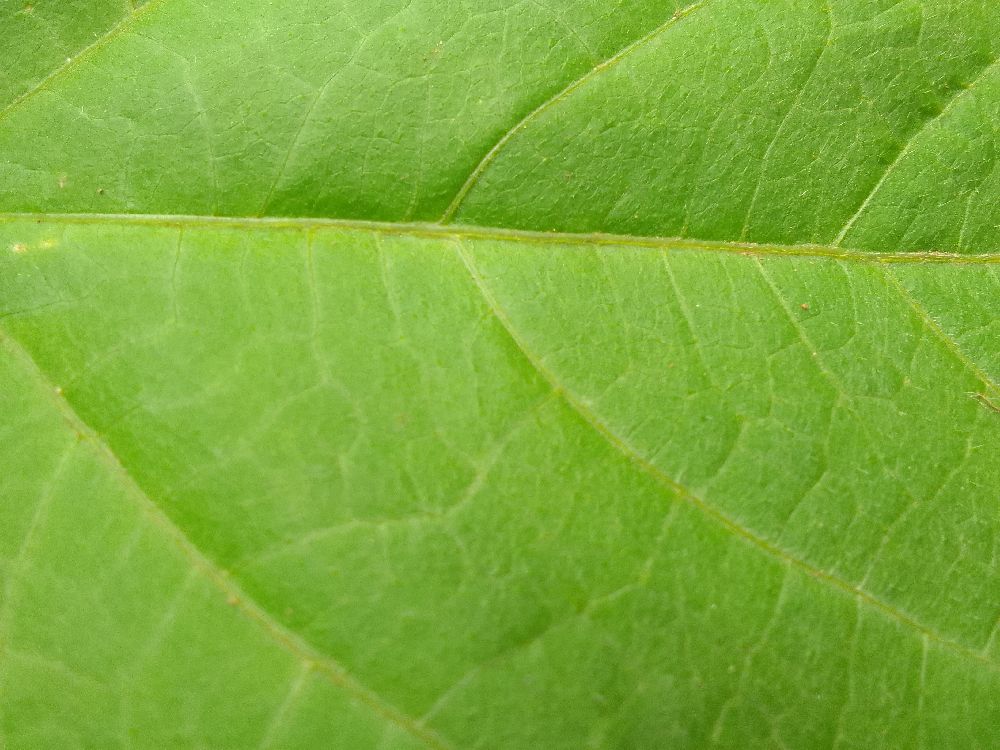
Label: healthy